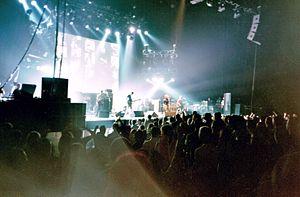
Oasis est un groupe de rock alternatif britannique, originaire de Manchester. Formé en 1991, et initialement nommé The Rain, le groupe est au départ composé de Liam Gallagher, Paul « Bonehead » Arthurs, Paul « Guigsy » McGuigan et Tony McCarroll, rapidement rejoint par Noel, le frère aîné de Liam.